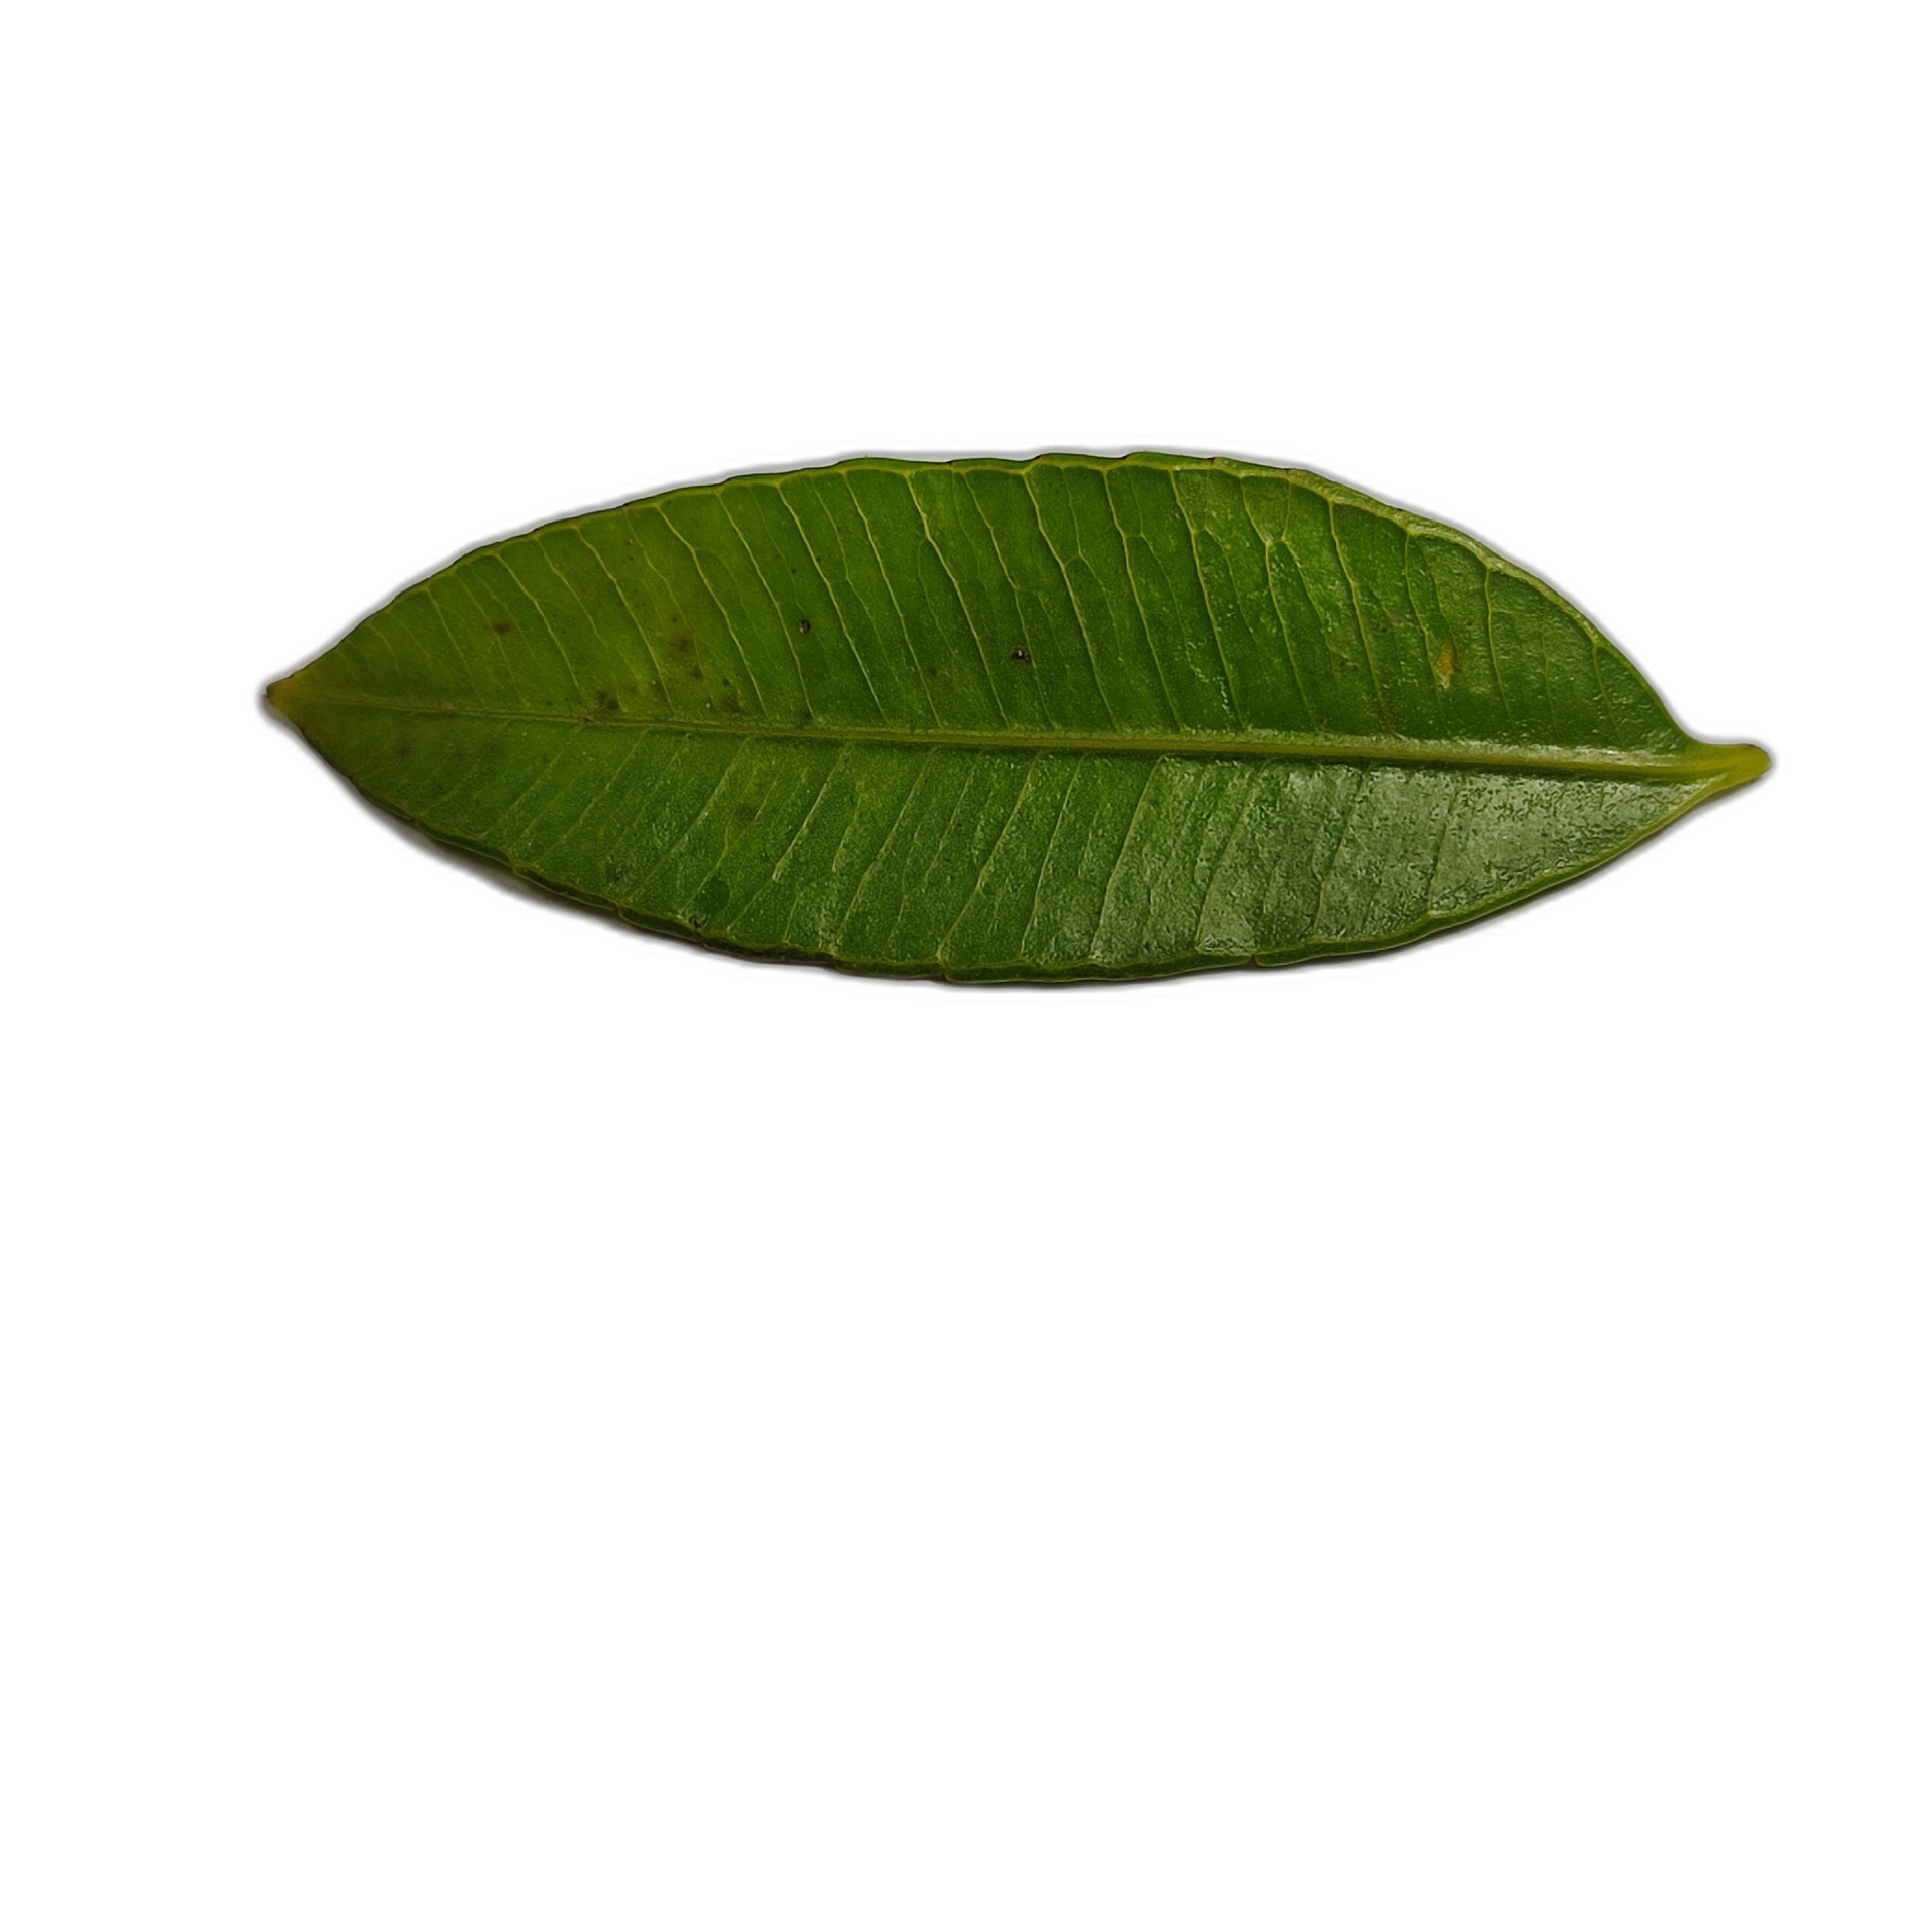
Label: healthy